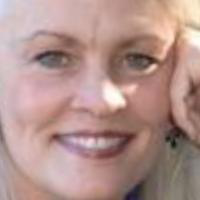
Age group: age 66-80